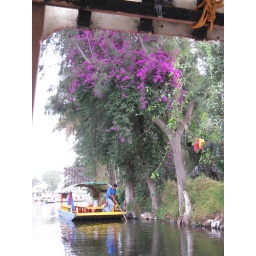
Beautiful purple tree by the bridge